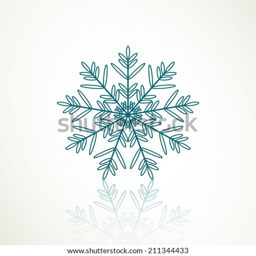
vector illustration of a snowflake